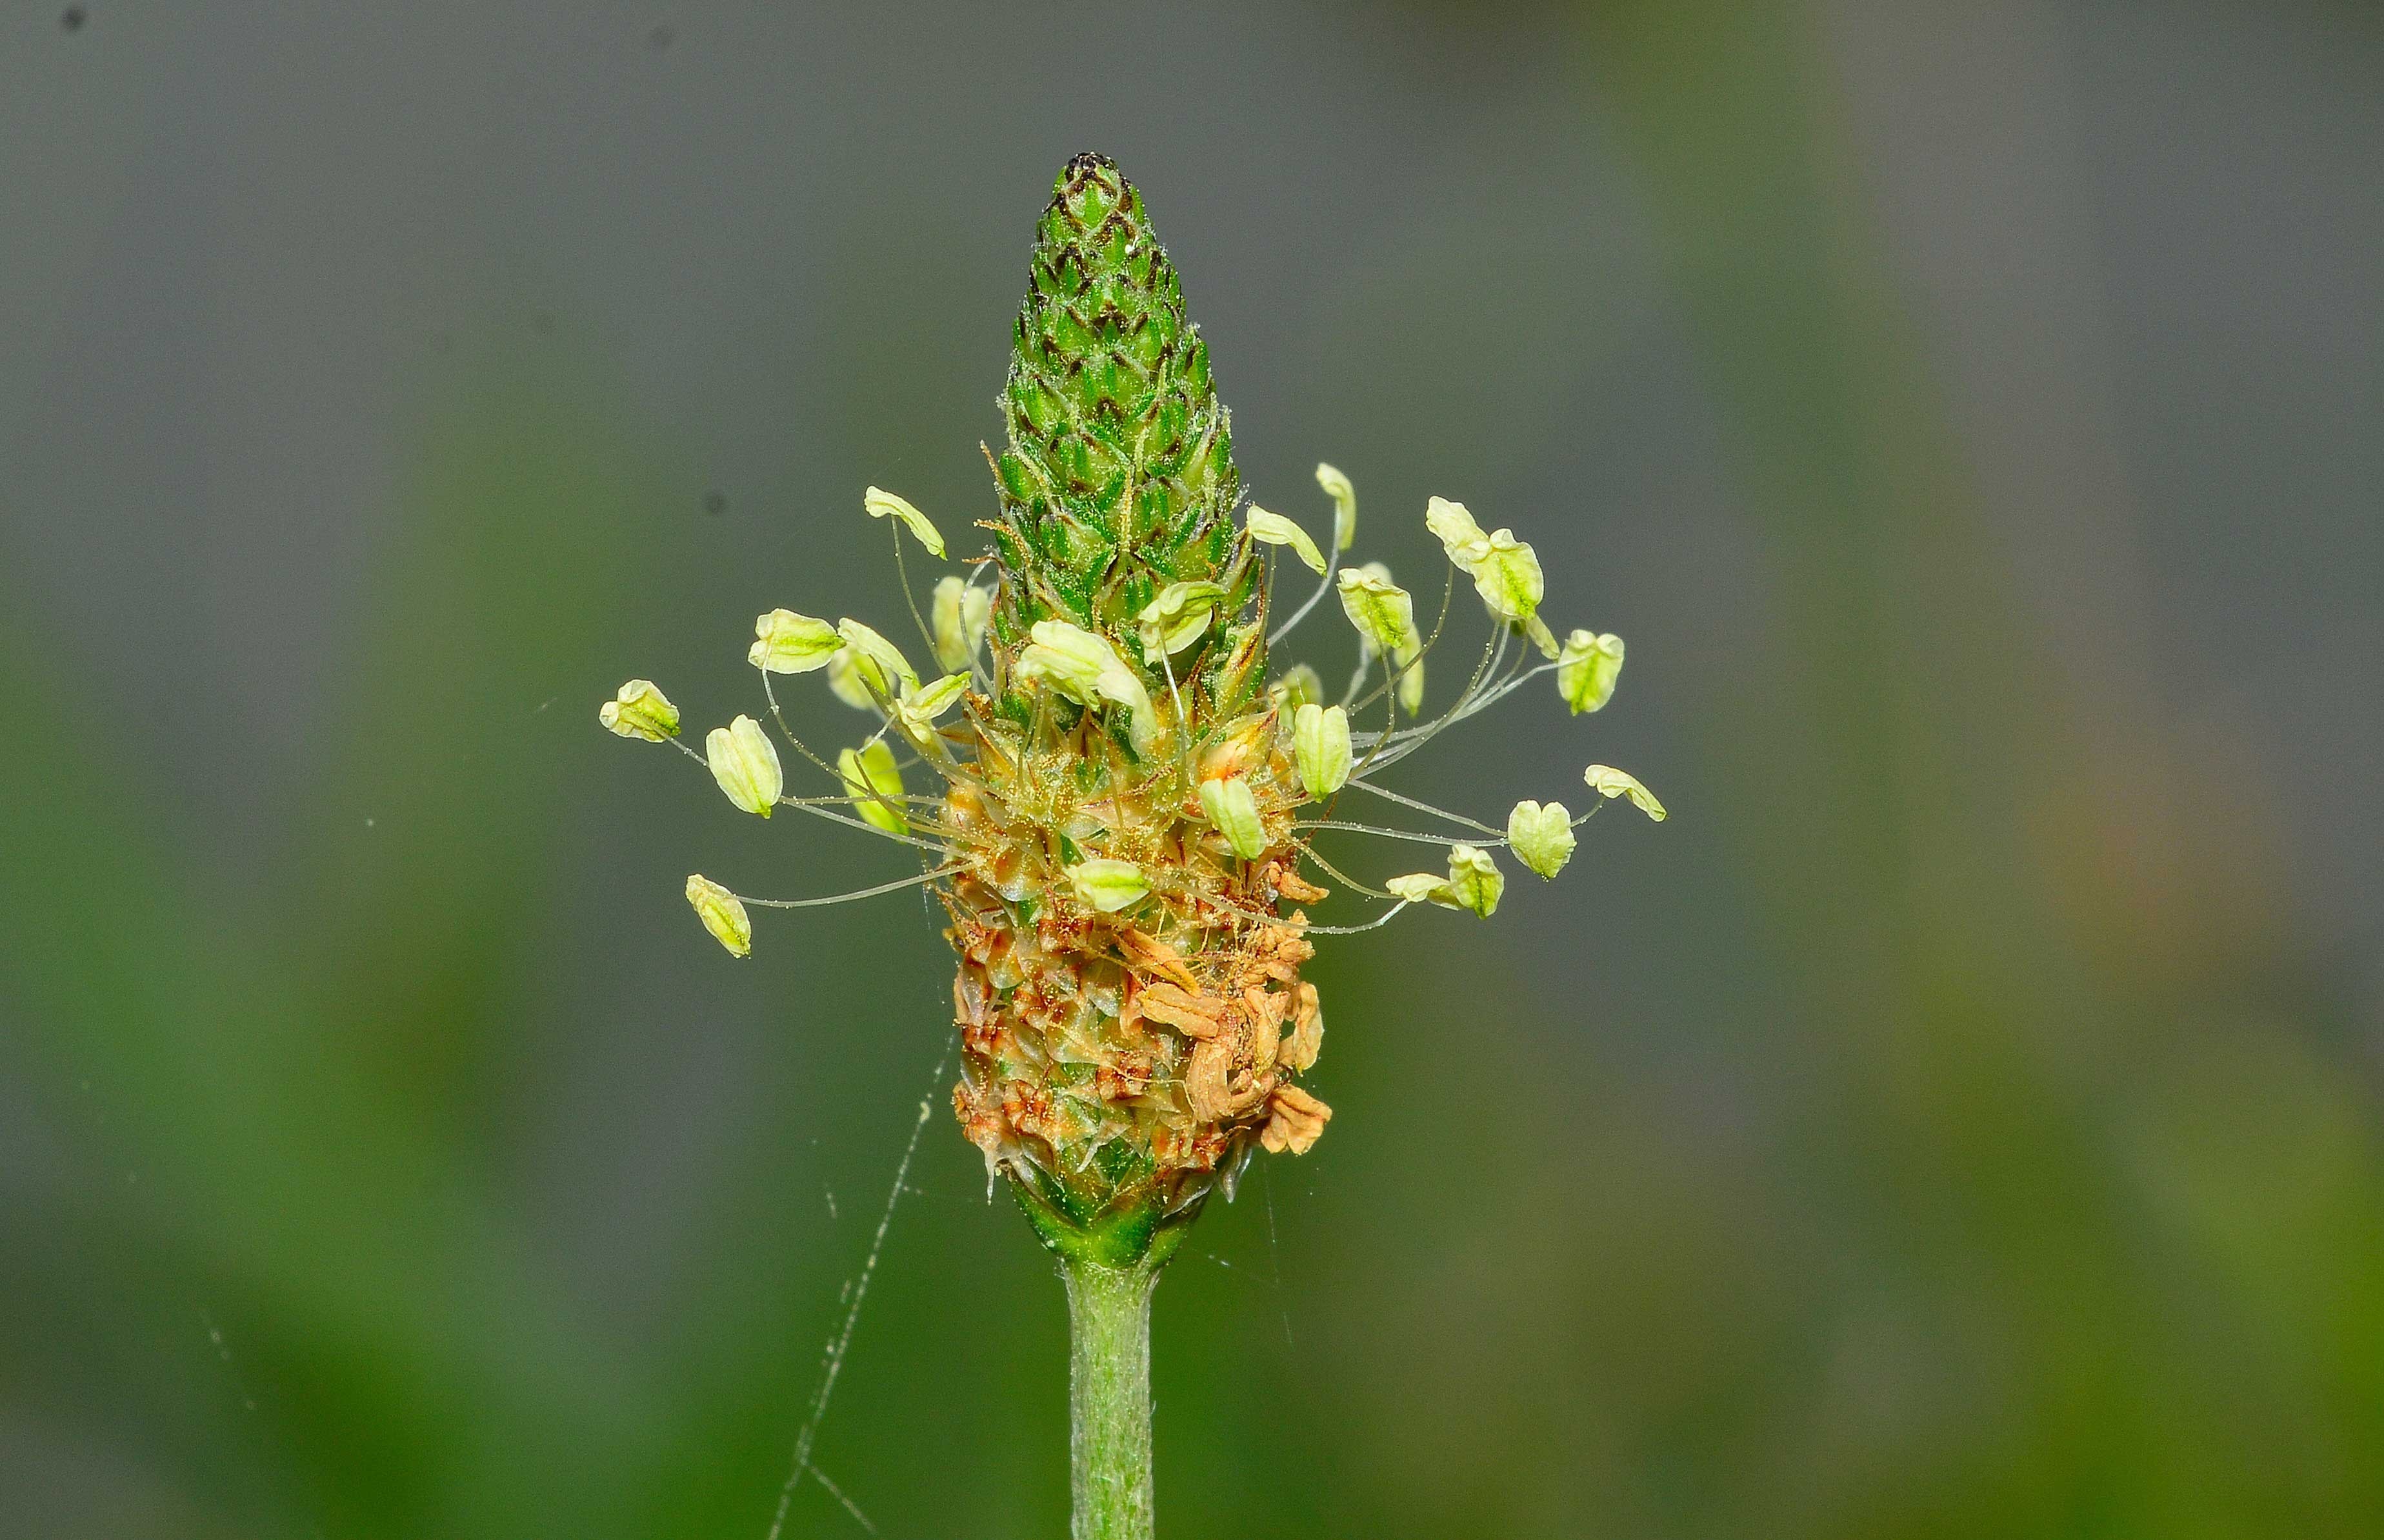
nature, plant, photography, leaf, flower, pollen, green, botany, flora, wildflower, close up, shrub, bud, macro photography, flowering plant, plant stem, land plant, plantago